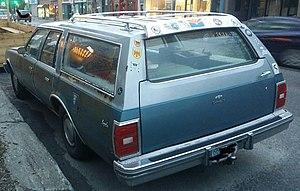
Ma photo d'un Chevrolet Impala à Montréal, Québec, Canada .